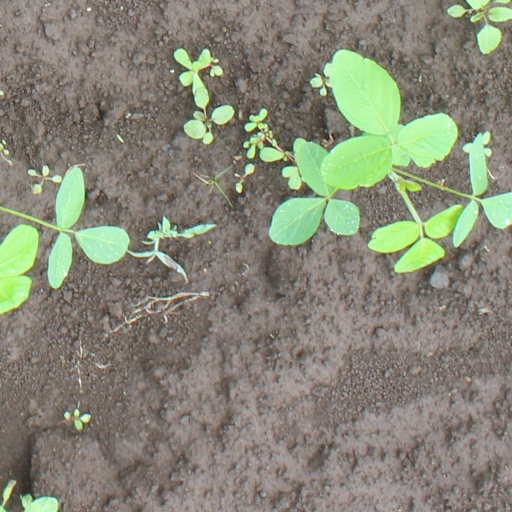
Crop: soybean